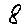
Label: 8